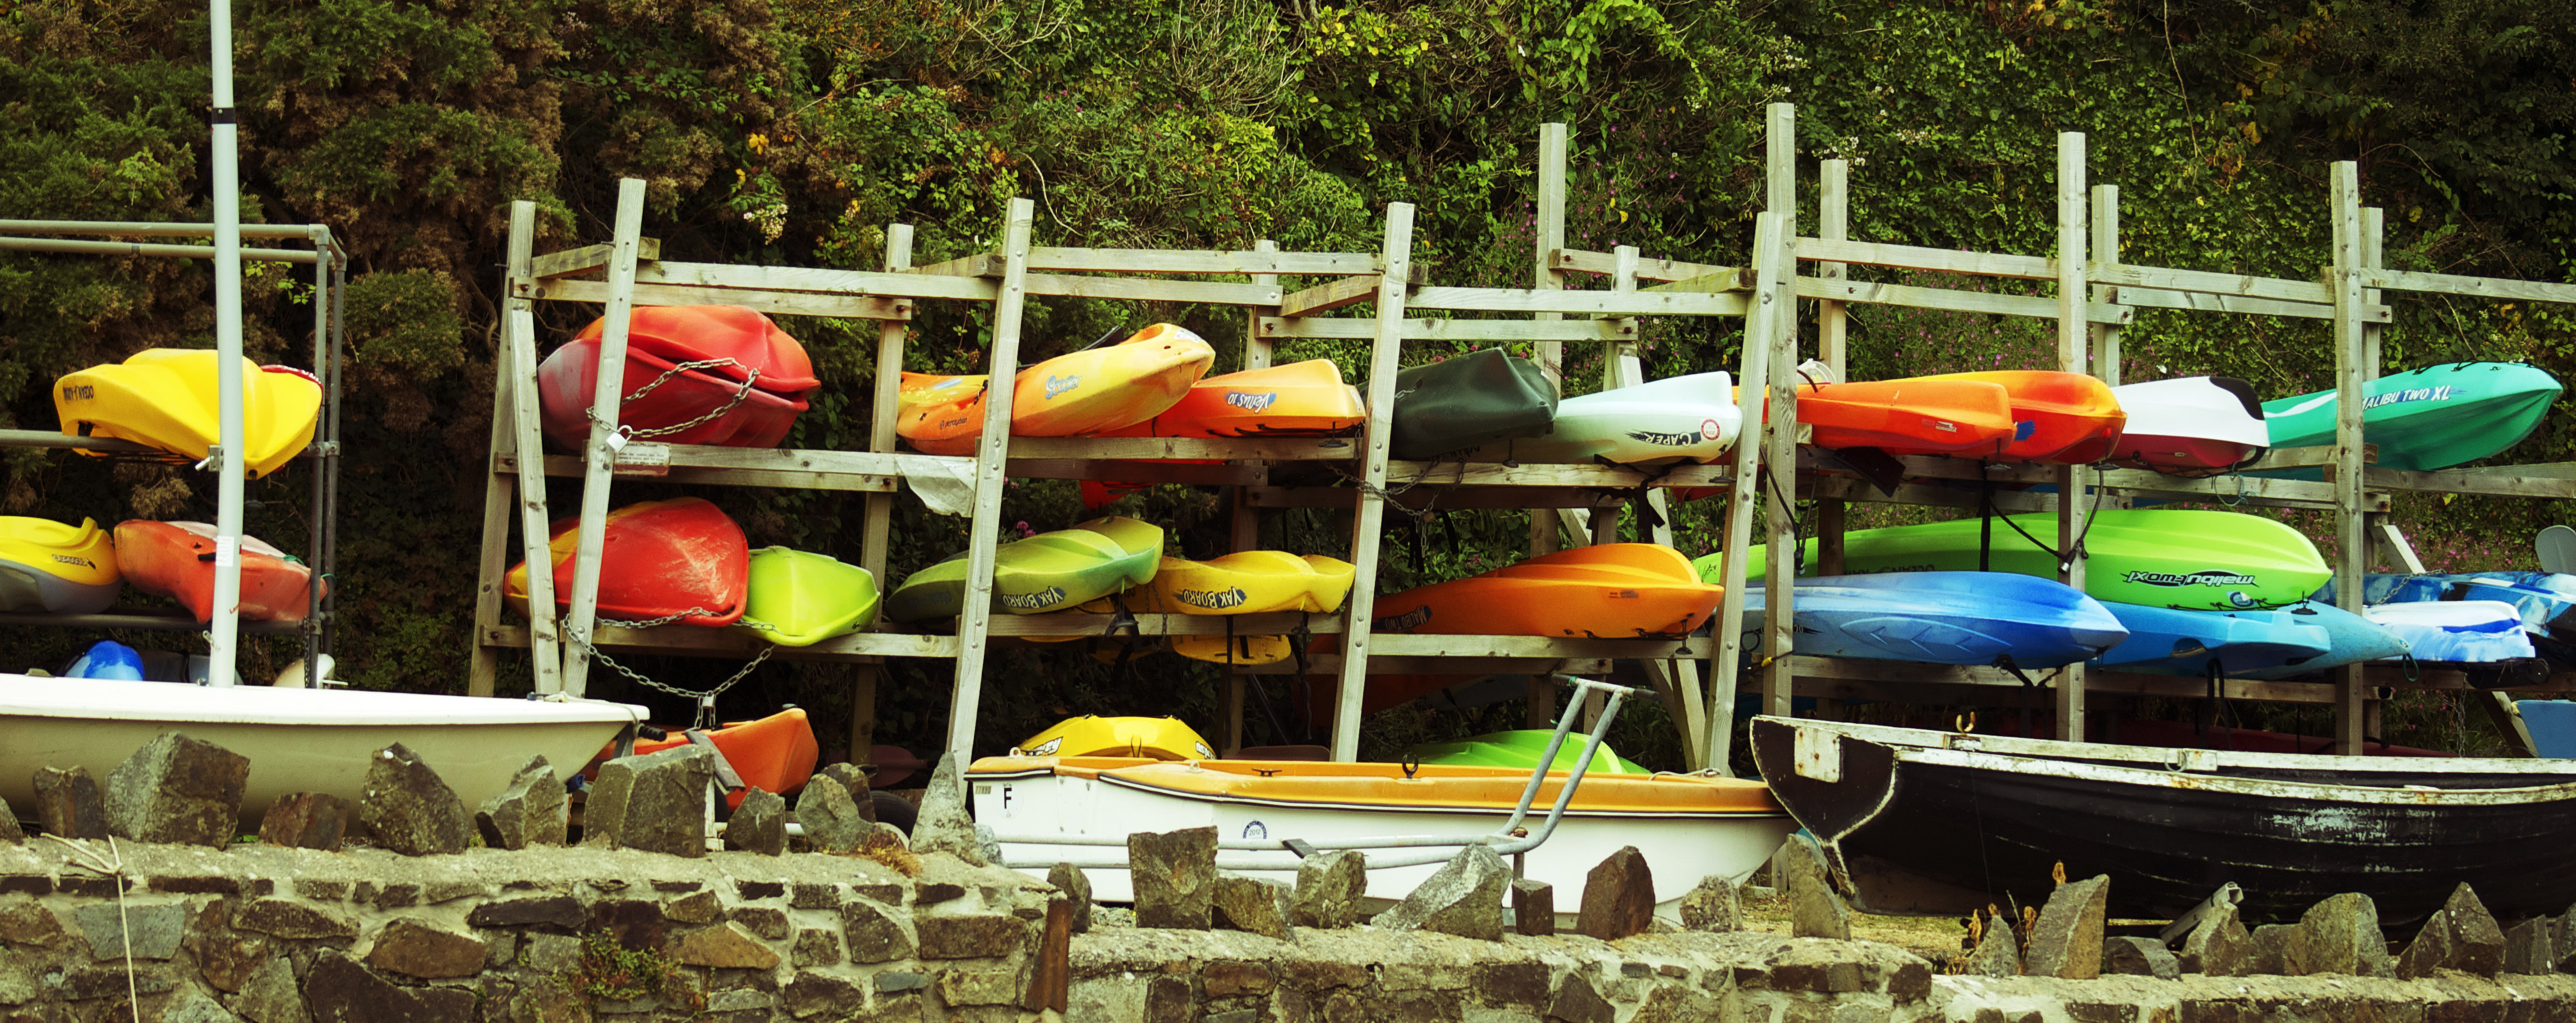
coast, summer, canoe, amusement park, park, shelf, stack, kayak, uk, wales, resort, boating, boats, water park, pembrokeshire, solva, outdoor recreation